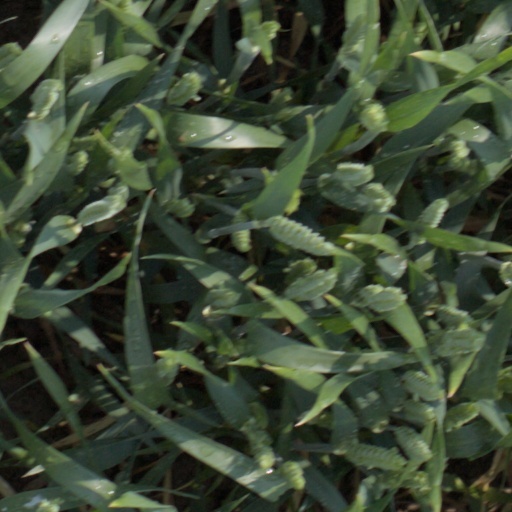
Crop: wheat